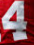
Number: 4